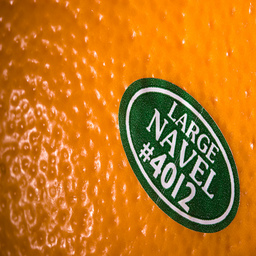
Label: Orange